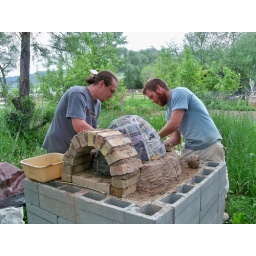
The same material as the base of the oven was built up over the clay form, about 3-4 inches deep.